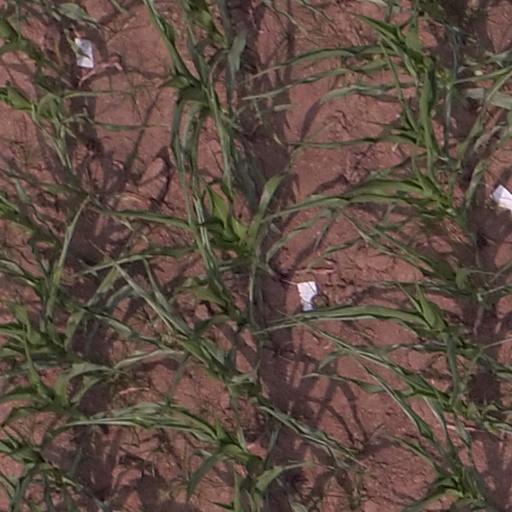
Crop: maize; corn